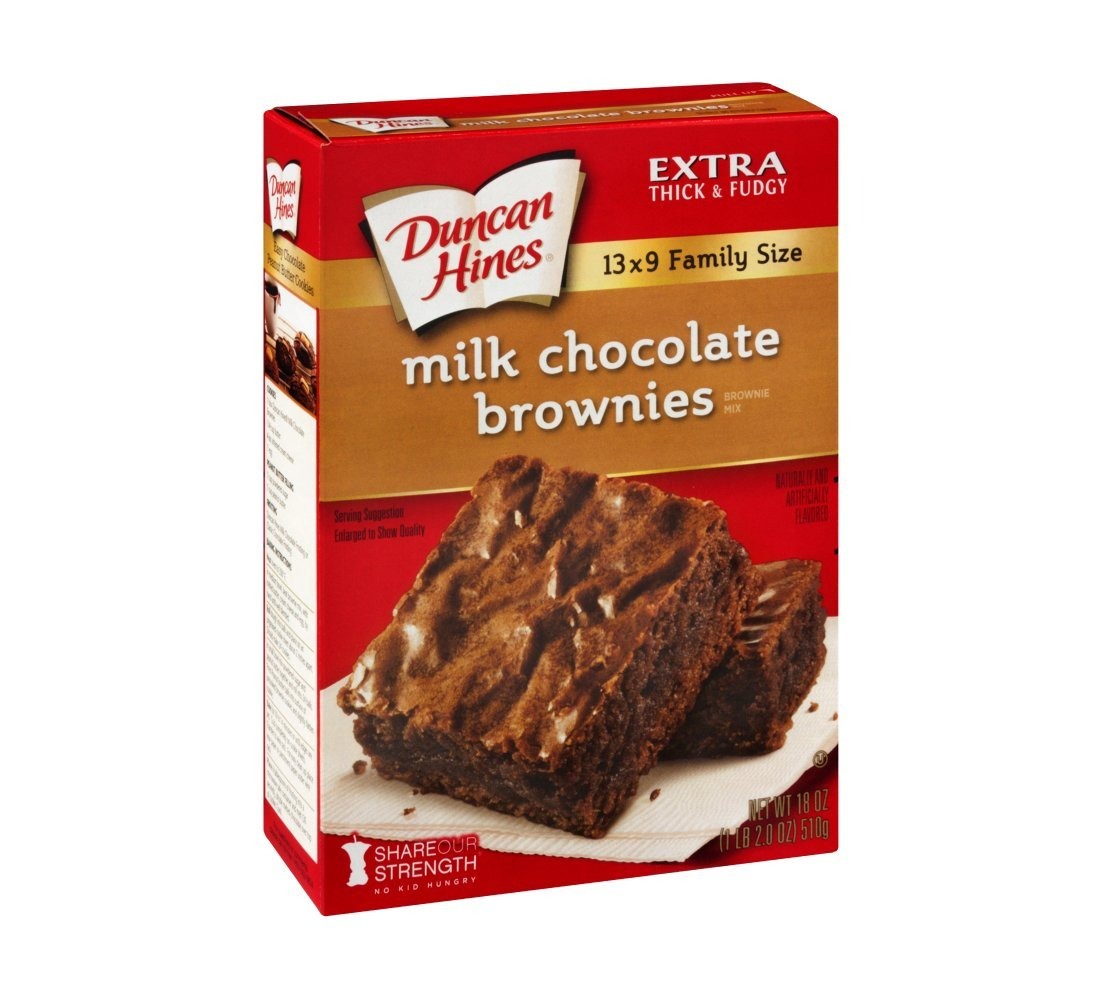
Item Name: Duncan Hines Extra Thick & Fudgy Brownie Mix Milk Chocolate Family Size
Product Description: Duncan Hines Milk Chocolate Brownies Extra Thick & Fudgy Brownie Mix. 13 x 9 family size. Naturally and artificially flavored. Share Our Strength. No kid hungry.
Value: 2.0
Unit: Count

Price: 1.88